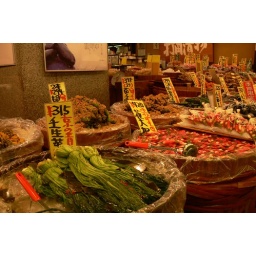
fish market in kyoto